Joshua Reagan

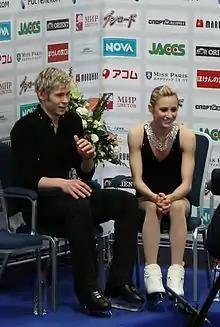
Reagan and Cain at the 2011 Cup of Russia

Joshua Reagan (born November 5, 1989) is an American pair skater. Competing for Canada with Brittany Jones, he is the 2016 U.S. International Classic champion. Earlier in his career, he represented the United States with Ashley Cain. They became the 2011 U.S. Junior champions and placed fourth at the 2011 World Junior Championships.